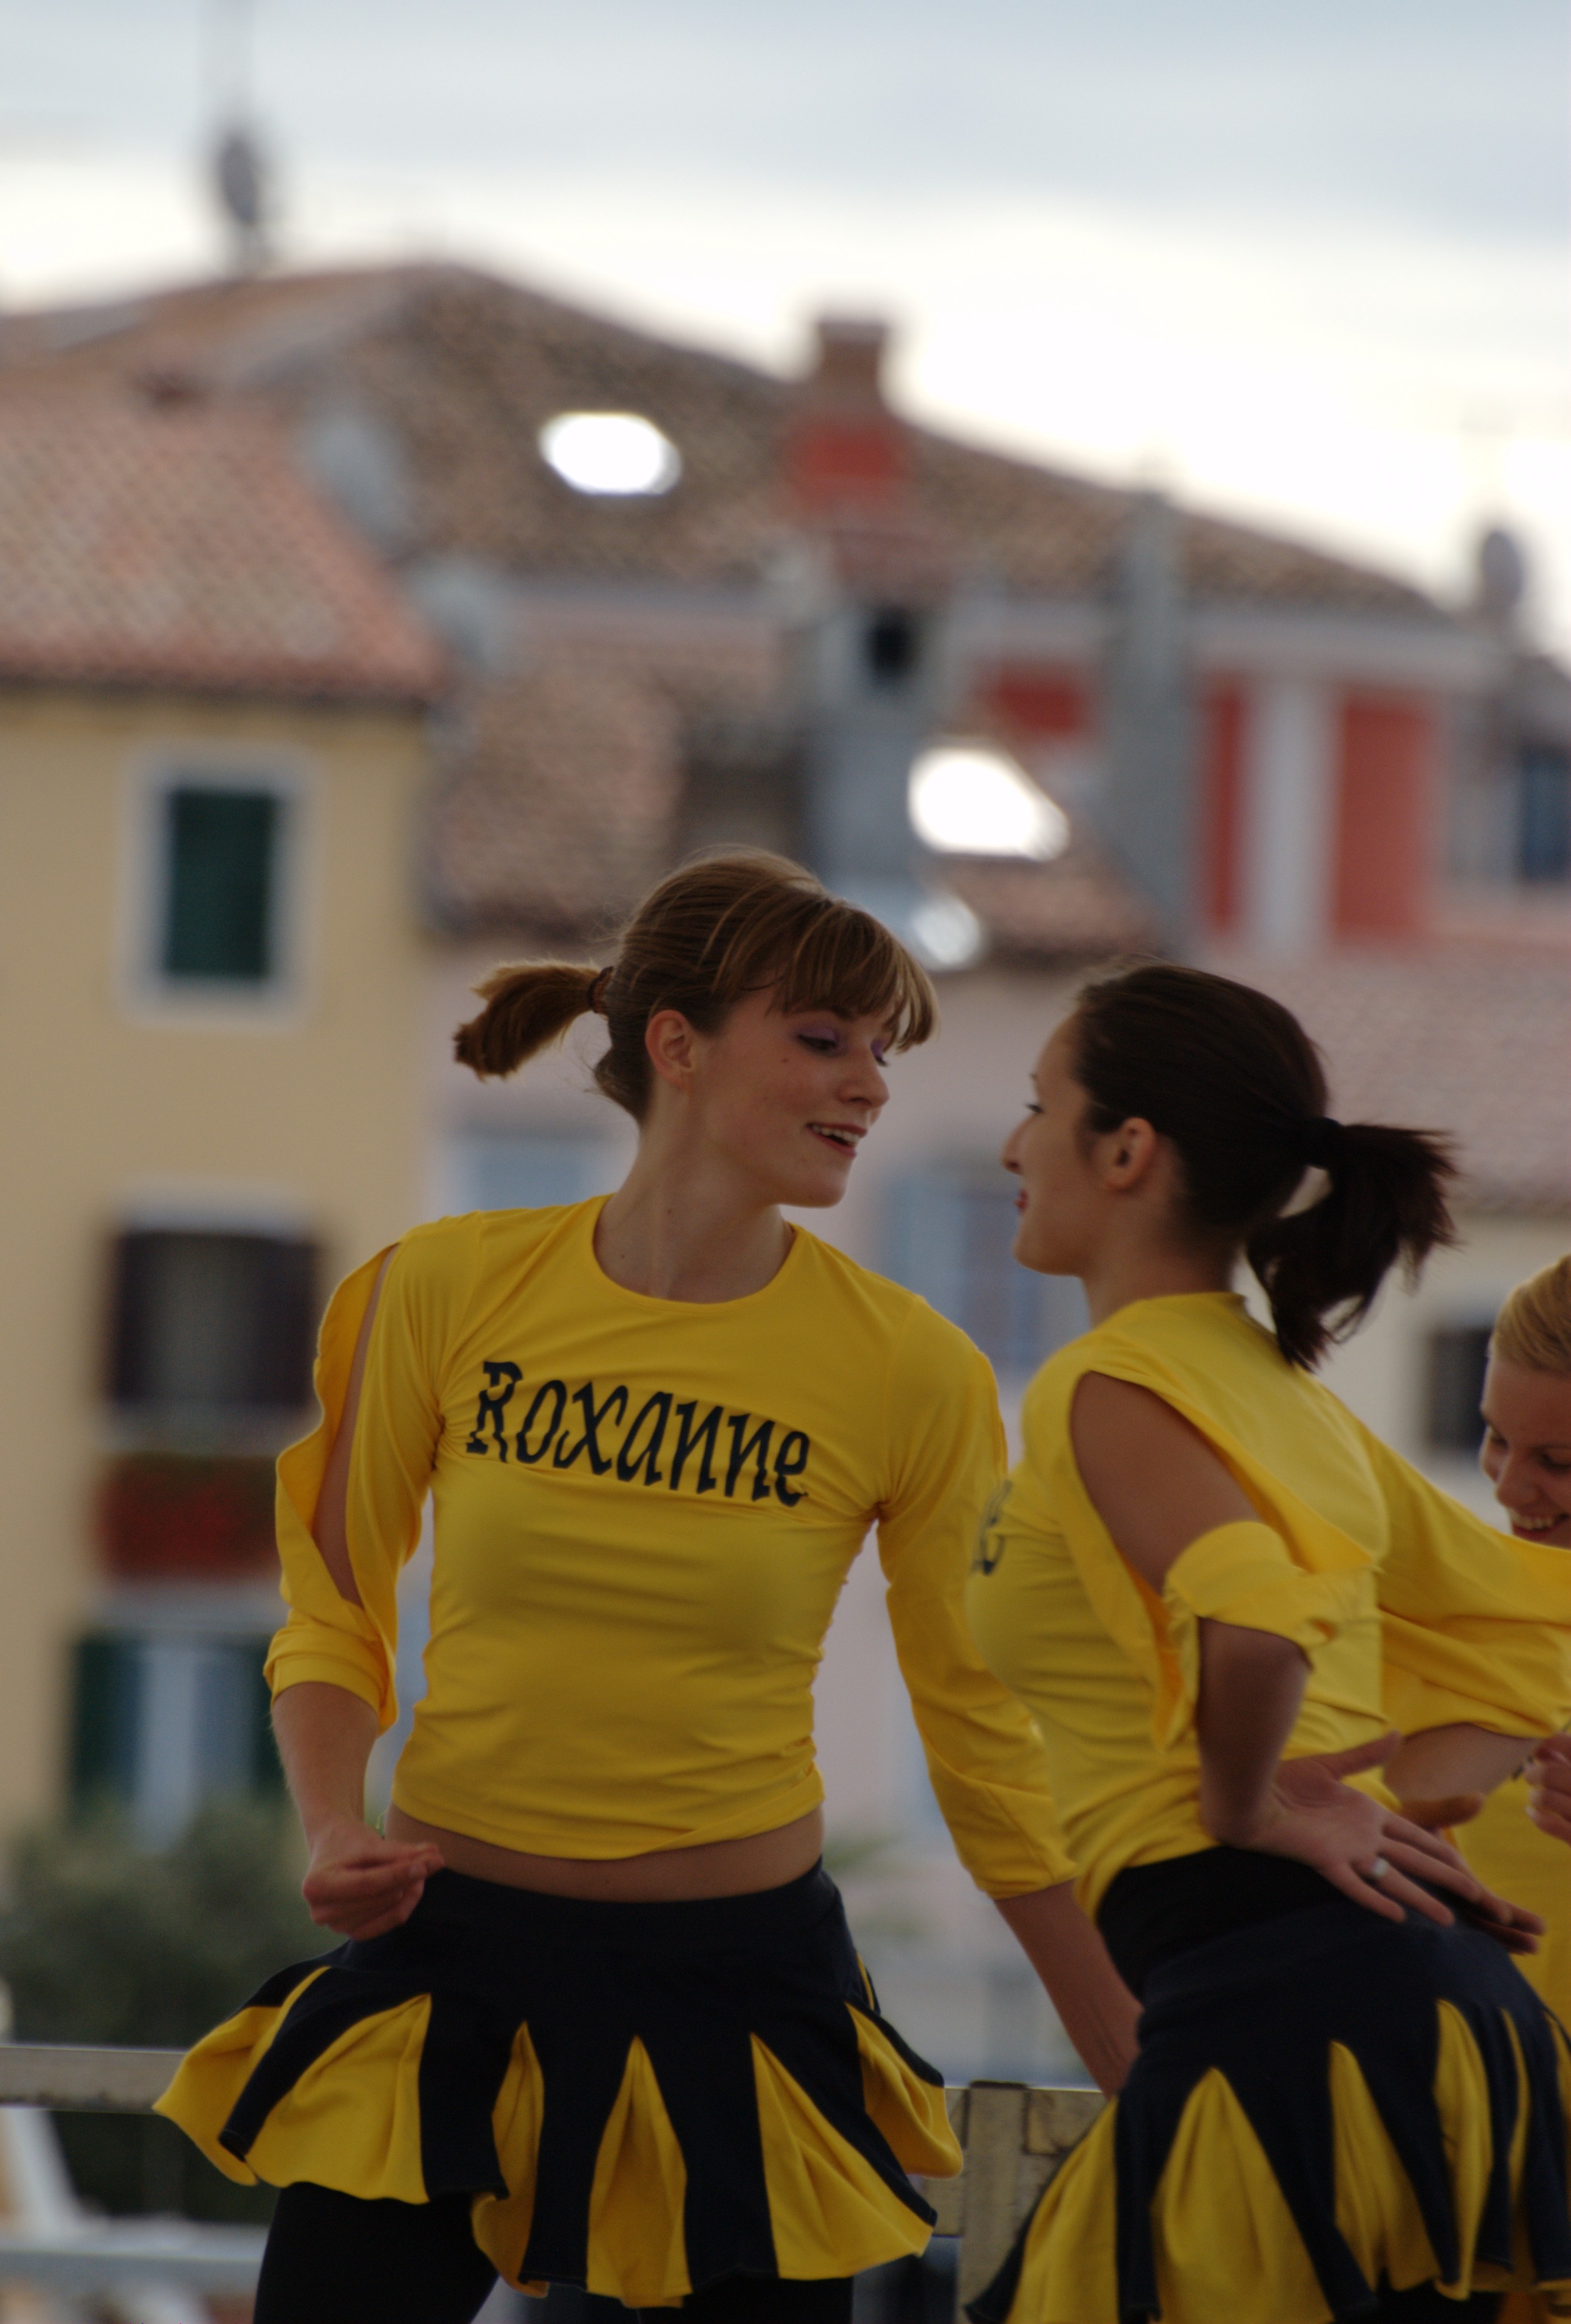
people, girl, woman, town, city, europe, youth, basketball, nikon, lady, candid, girls, croatia, sports, d80, istria, adriatic, nikond80, rovigno, rovinj, jadran, istra